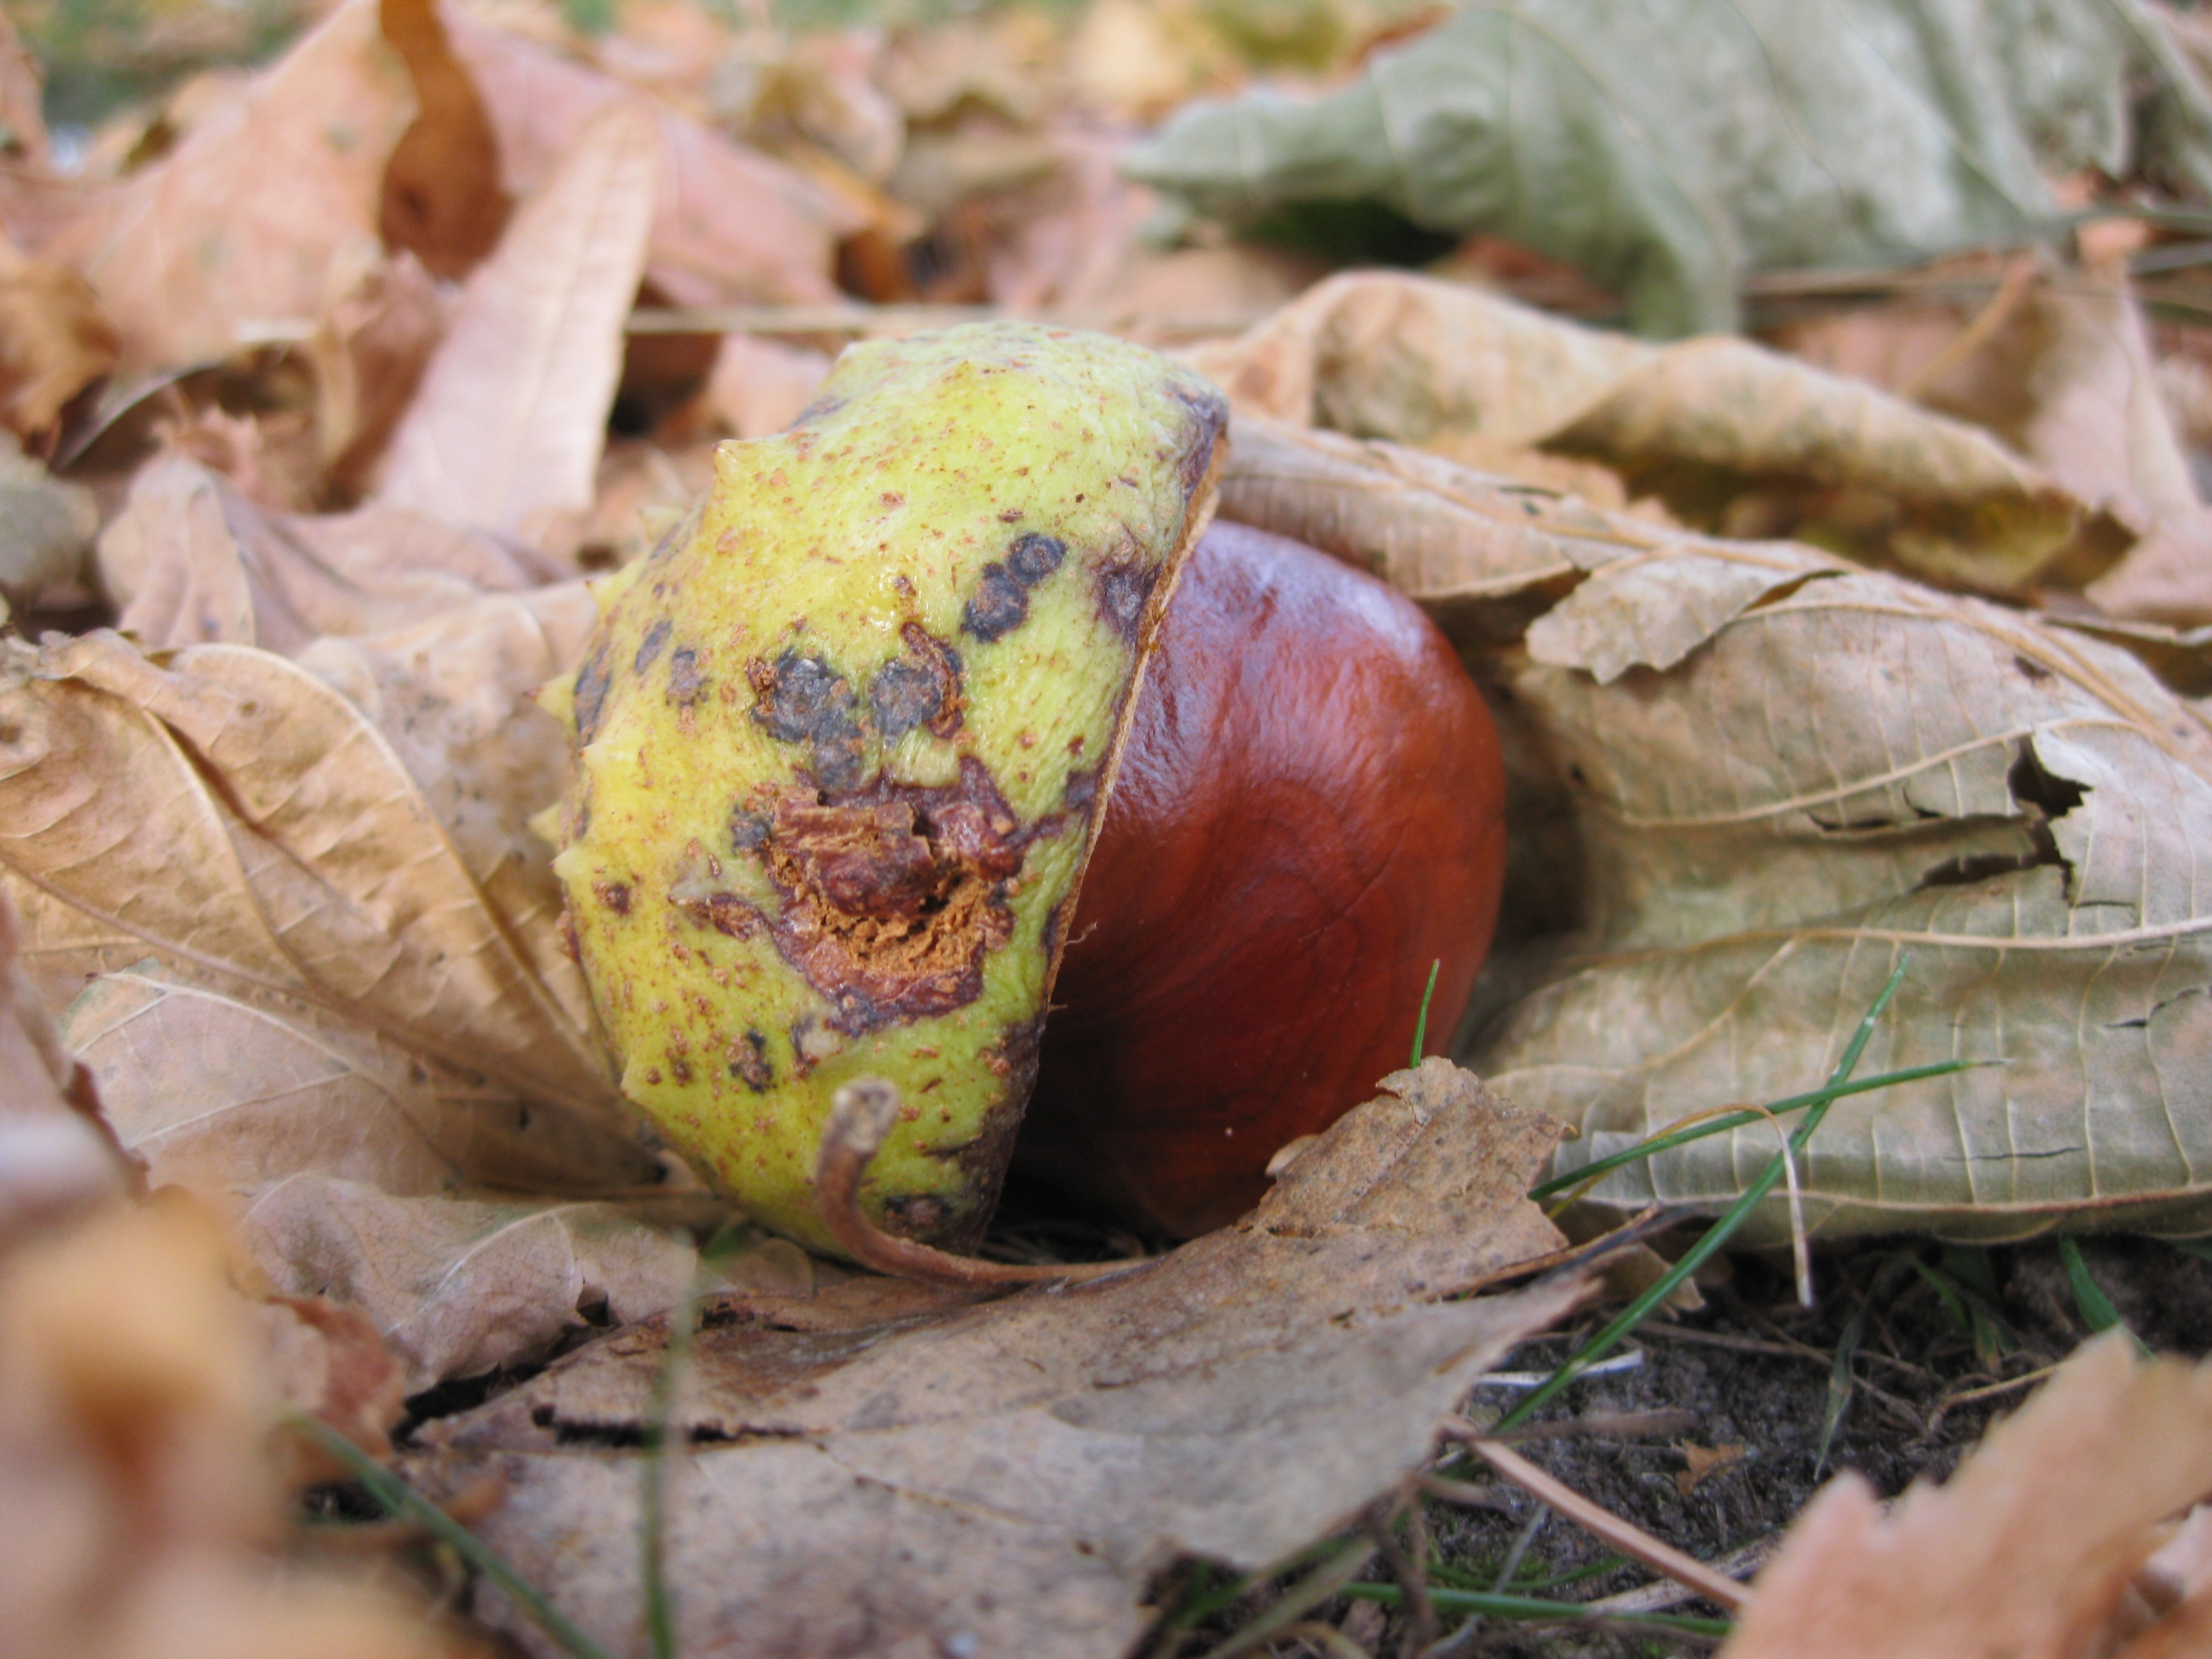
plant, fruit, leaf, flower, food, spring, produce, shine, autumn, brown, flora, season, leaves, chestnut, spur, macro photography